Bahawalpur

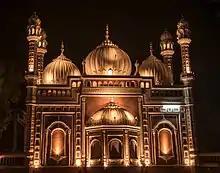
The Darbar Mahal mosque was built in an exuberant style.

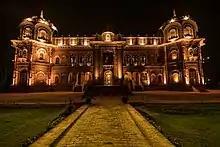
Darbar Mahal in Bahawalpur at Night

The main crops for which Bahawalpur is recognised are cotton, sugarcane, wheat, sunflower seeds, rape/mustard seed and rice. Bahawalpur mangoes, citrus, dates and guavas are some of the fruits exported out of the country. Vegetables include onions, tomatoes, cauliflower, potatoes and carrots. Being an expanding industrial city, the government has revolutionised and liberalised various markets allowing the caustic soda, cotton ginning and pressing, flour mills, fruit juices, general engineering, iron and steel re-rolling mills, looms, oil mills, poultry feed, sugar, textile spinning, textile weaving, vegetable ghee and cooking oil industries to flourish. Sheep and cattle are raised for export of wool and hides.